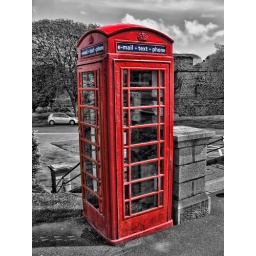
Old classic telephone box in Plymouth England.